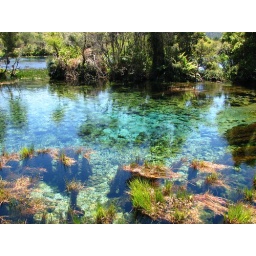
Crystal clear water in Pupu Springs near Takaka, New Zealand.